List of Australia Test cricket records

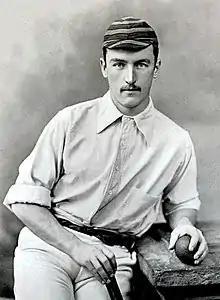
J. J. Ferris (pictured) holds the Australian record for the best Test career bowling average with 14.25 runs per wicket.

Bowling figures refers to the number of the wickets a bowler has taken and the number of runs conceded.